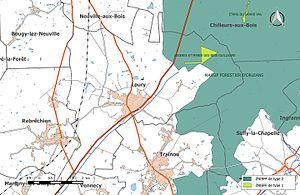
Carte des Zones naturelles d'intérêt écologique faunistique et Floristique (ZNIEFF) de la commune de fr:Loury.
Loury est une commune française, située dans le département du Loiret en région Centre-Val de Loire.